2007 vole plague in Castile and León

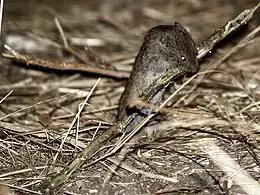
Vole in action in the town of Campaspero, Valladolid, one of the towns affected by the plague.

The 2007 vole plague originated in early summer 2006 in the province of Palencia, located in the autonomous community of Castile and León, Spain. By the summer of 2007, rodent populations had severely devastated crops in the plateau fields. Following a summer marked by significant agricultural losses, the density of voles decreased by September 2007, leading to the institutional declaration that the plague was over. However, vole populations remained abundant in the months that followed. It was only the winter frosts and low temperatures in November and December that reduced their numbers to normal levels.